2009 WTA Tour Championships

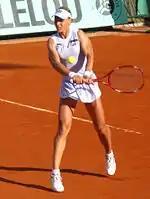
Elena Dementieva won the 2009 US Open Series

Elena Dementieva has enjoyed a remarkable season that was begun by winning 15 consecutive matches including titles in ASB Classic and Medibank International Sydney where she defeated the top two seeds Serena Williams and Dinara Safina, she then reached the semifinals of the Australian Open losing to eventual champion Serena 6–3 6–4. She then reached the finals of Open GDF Suez losing to Amélie Mauresmo 7–6(7) 2–6 6–4. At the French Open she was upset by Samantha Stosur after winning her match against Jelena Dokić due to Dokić's retirement. Dementieva played one of the most memorable matches on the Sony Ericsson WTA Tour in 2009 when she was defeated by Serena Williams in the semifinals of Wimbledon (6–7(4) 7–5 8–6) in a marathon that lasted nearly three hours. Dementieva's successful hard court season was highlighted by winning the Rogers Cup in Toronto defeating Maria Sharapova 6–4 6–3 in the finals and clinching the title of US Open Series winner. However she was upset by Melanie Oudin in the second round of the US Open. Dementieva also claimed her career high this year of no. 3 for 7 weeks. This is Dementieva's 9th appearance with her best showing coming from 2000 and 2008 reaching the semifinals. She has 5–16 record in the championship coming to this year's event.